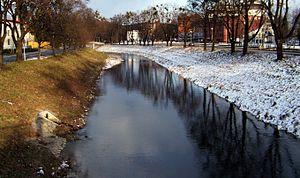
La Dřevnice est une rivière de Tchéquie, affluent en rive gauche de la Morava.